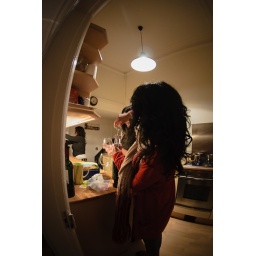
girls in the kitchen